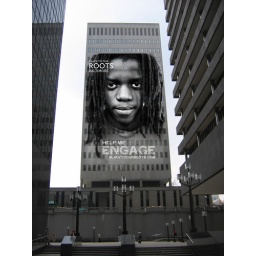
the fallon federal office building in baltimore city bumrushed with black to our roots tag